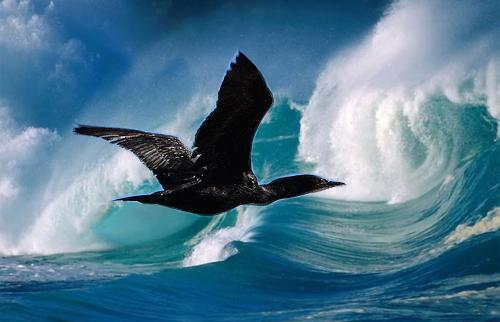
Bird species: Brandt_Cormorant
Bird type: waterbird
Background: water